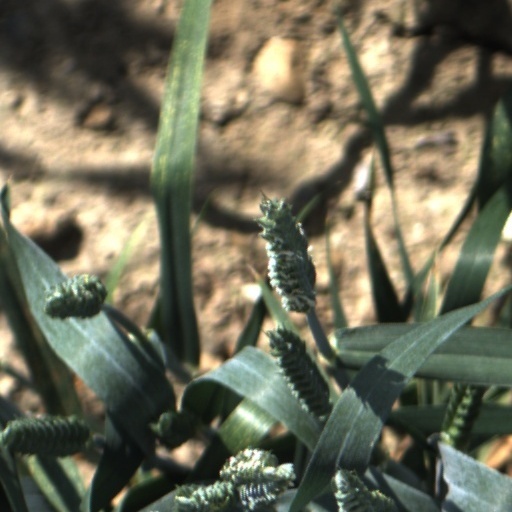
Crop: wheat